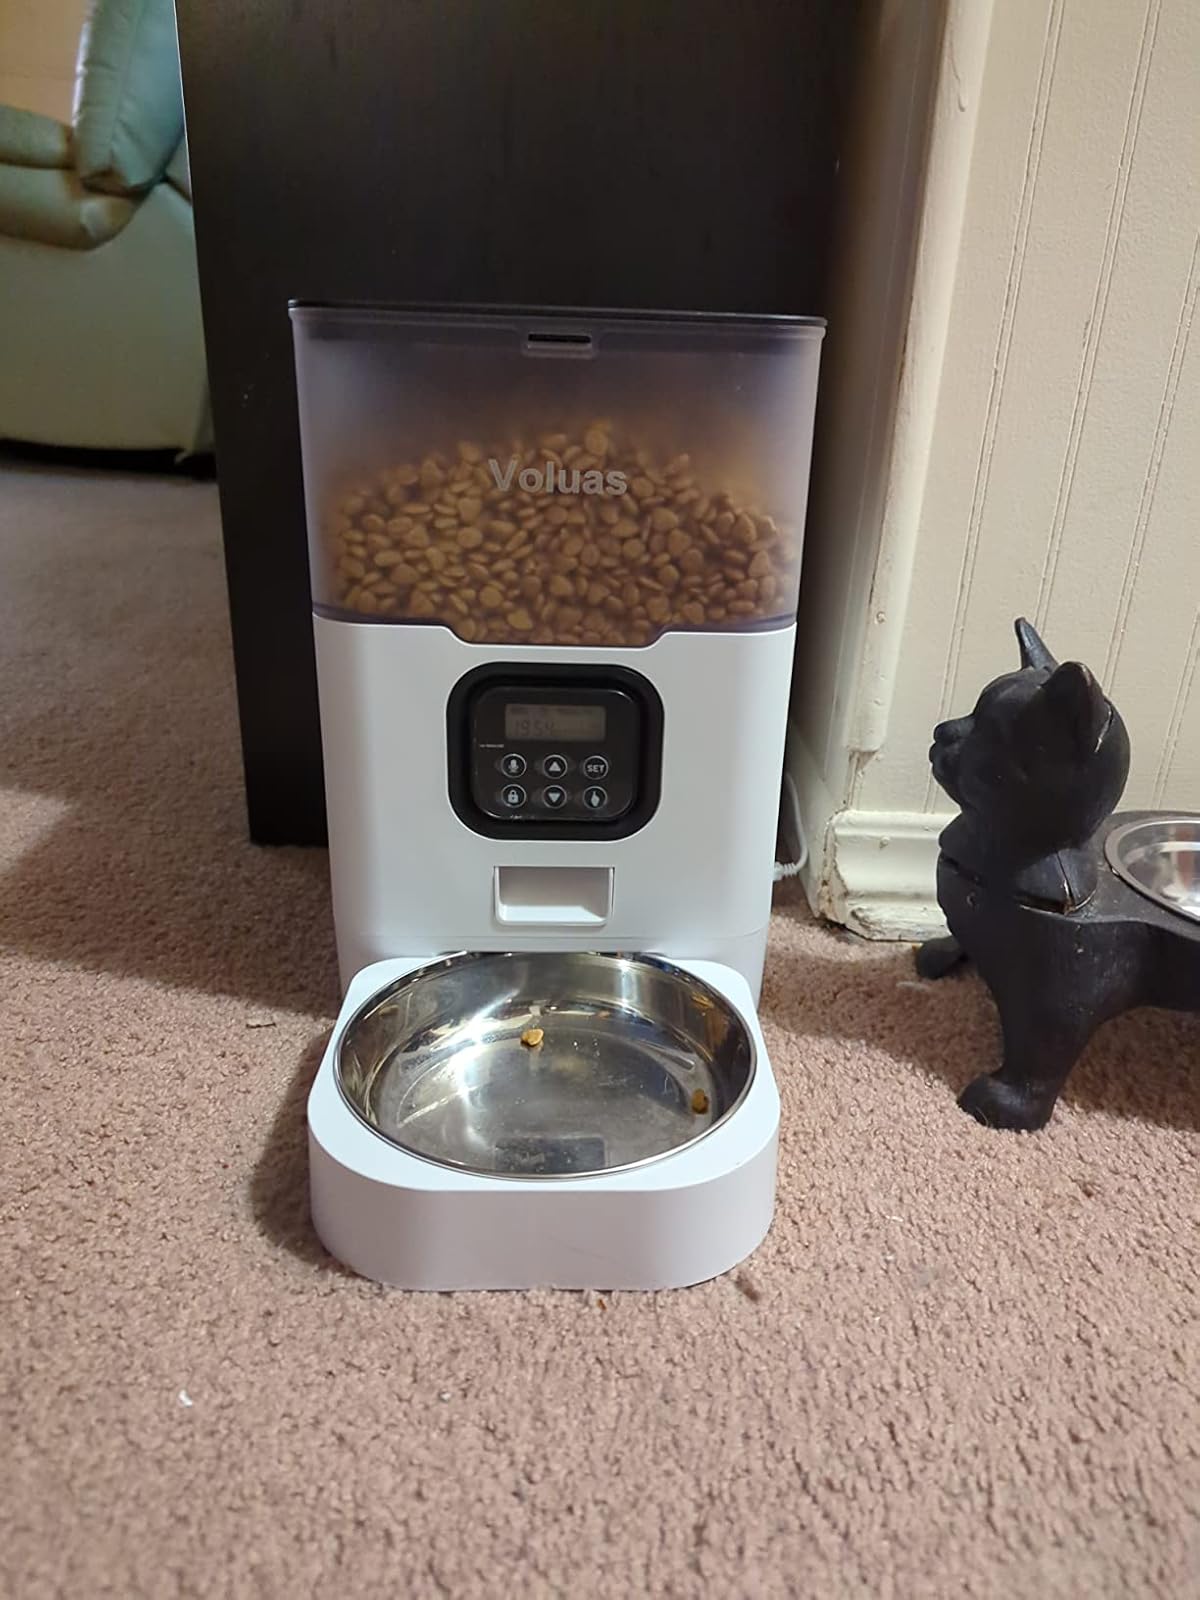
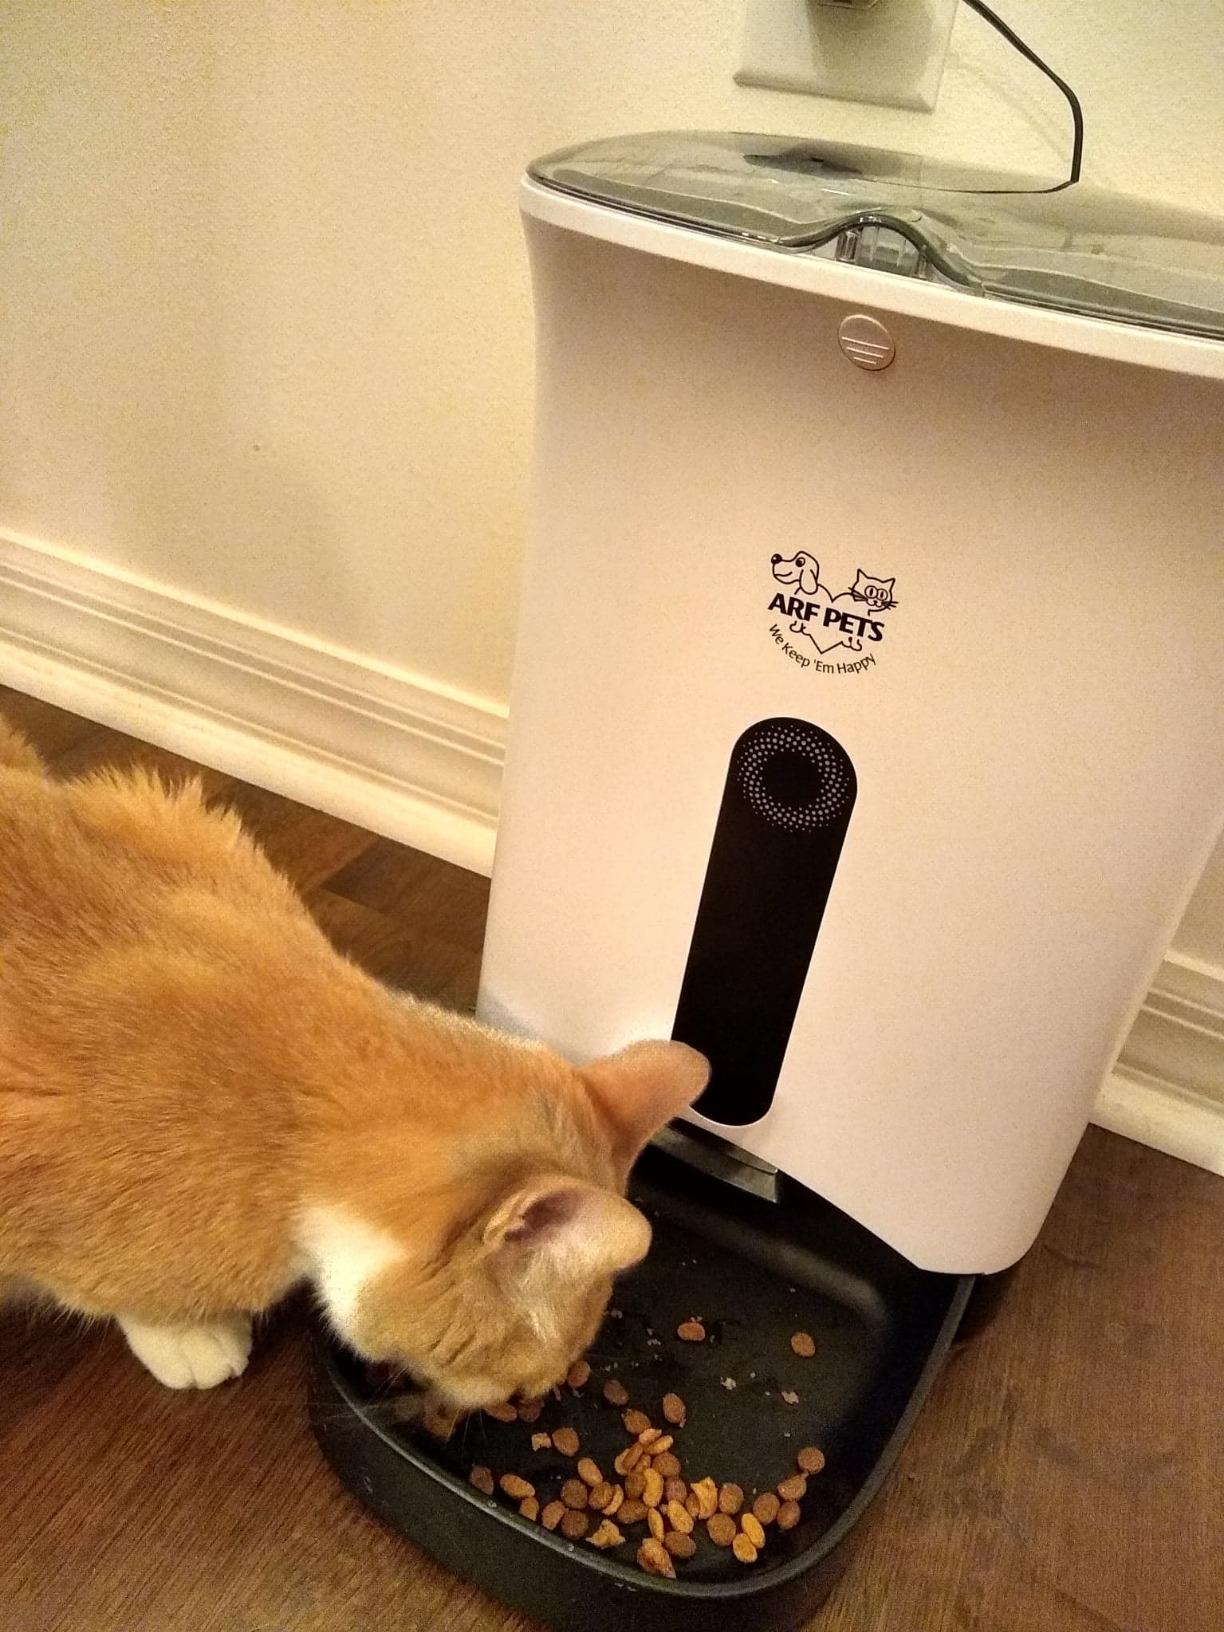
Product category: items_feeder
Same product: no